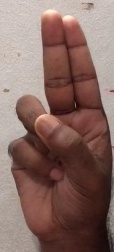
ASL sign: U